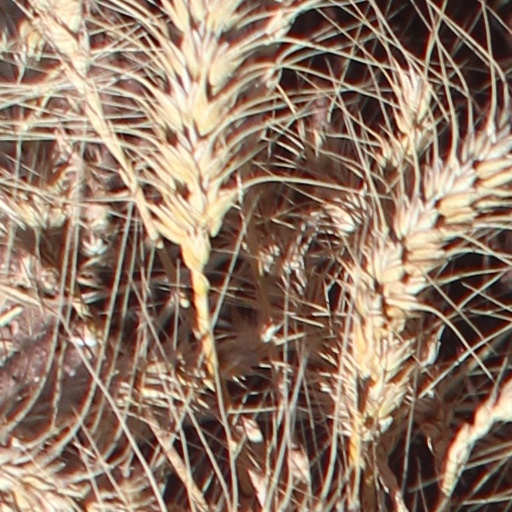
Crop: wheat